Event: Nepal Earthquake
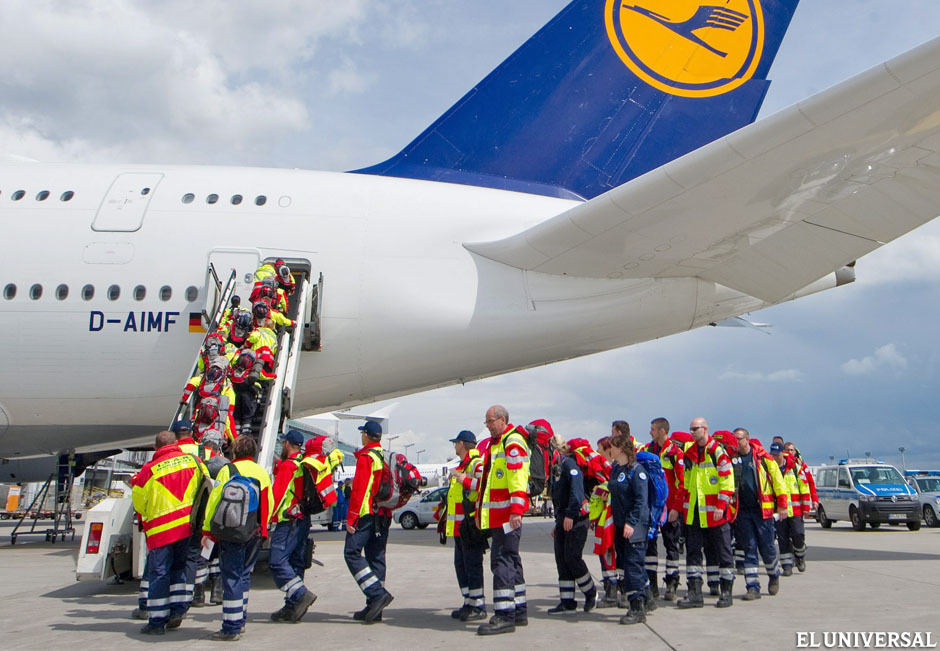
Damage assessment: no_damage